Valeria Miani

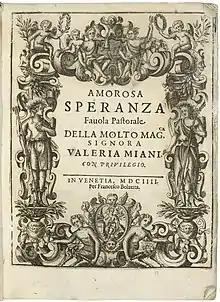
The cover of Valeria Miani Negri's Amorosa Speranza

Miani's first pastoral drama, Amorosa Speranza was published in 1604. It took Miani six years to have her play published, having submitted it to her publisher in 1598. Her publisher and editor Francesco Bolzetta had the play in his possession for years before he decided to put it into print. Bolzetta was the primary publisher for the Ricovrati of Padua, the same academy which Miani was in contact with. By publishing Amorosa Speranza, Miani became the third woman in Italy to have ever published a nonreligious play. The play Amorosa Speranza appears to have not been written for print, but rather for performance. Multiple times during the play the performer addresses the audience, even so much as having the prologue of the performance primarily spoken to the audience. The plot of Amorosa Speranza revolves around the life of the virtuous sprite Venelia, who has been abandoned by her husband following their wedding night. Venezia struggles throughout the play to rid herself of the unwanted advances of two shepherds, Alliseo, and Isandro.